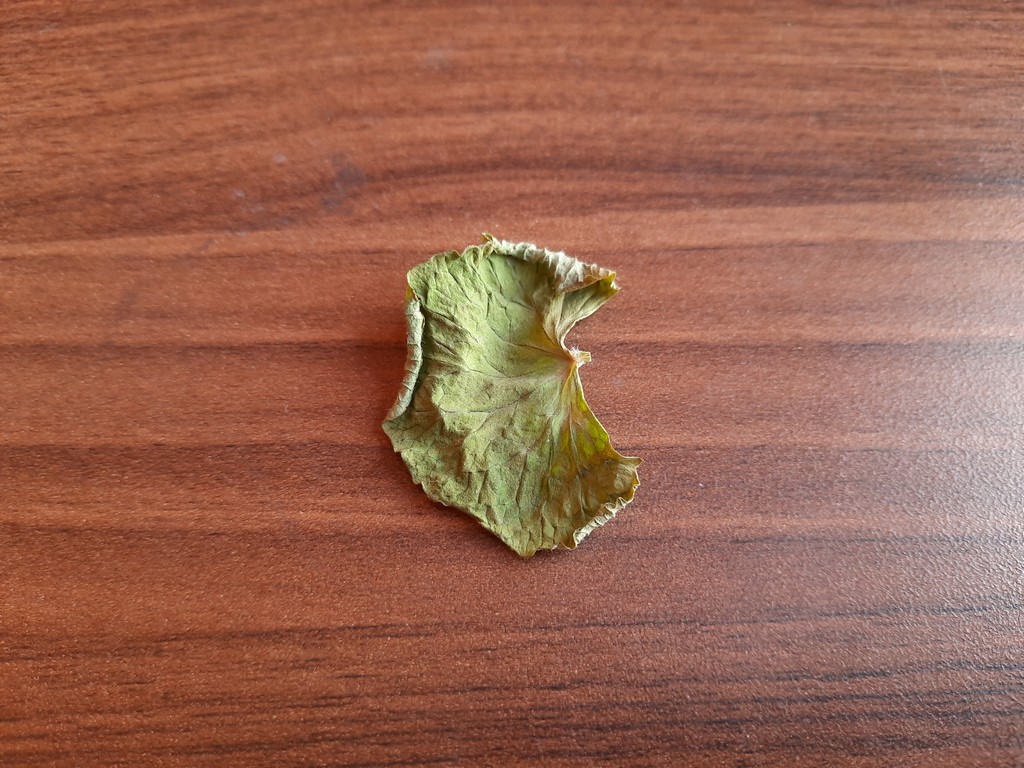
Label: Dried